Mungalalu Truscott Airbase

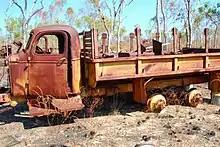
Truscott war relics in 2007

RAAF, Royal Netherlands East Indies Army Air Force (ML-KNIL) and United States Army Air Forces (USAAF) heavy and medium bombers would stage through Truscott, often rearming and refuelling several times on bombing missions into Japanese held areas before returning to their home bases around Western Australia and the Northern Territory.